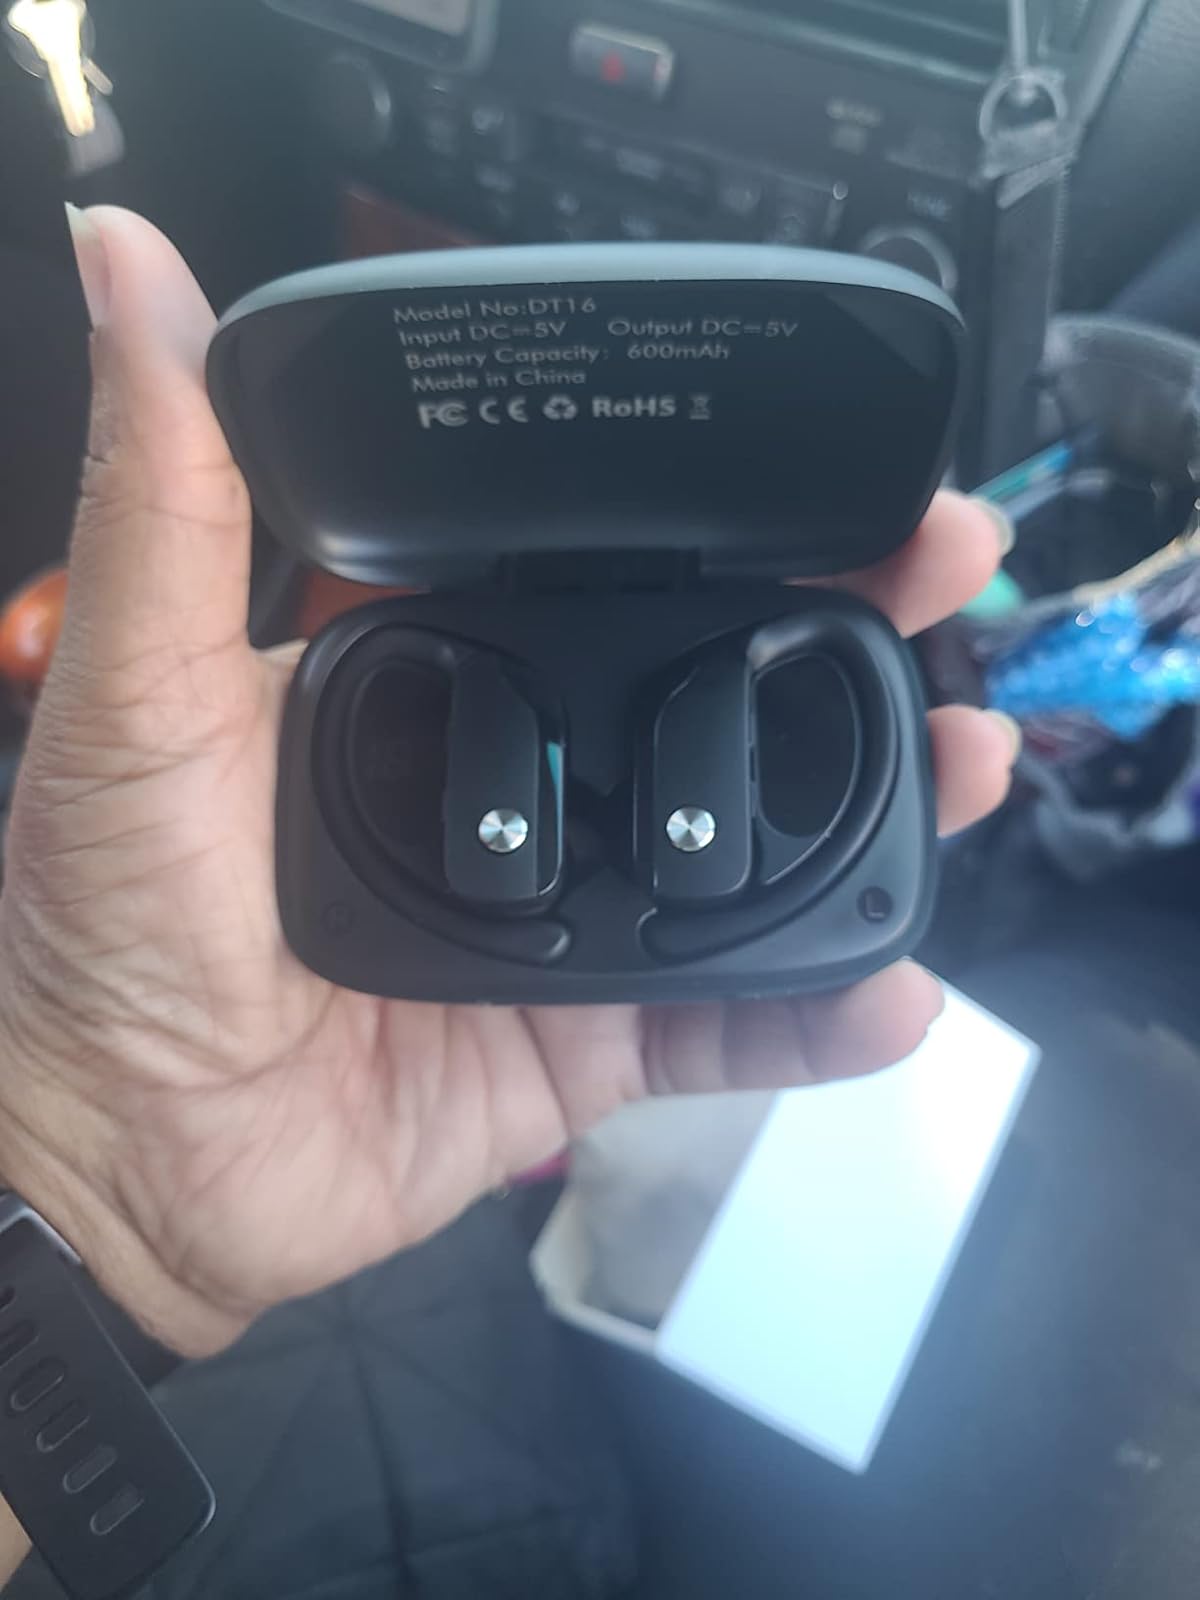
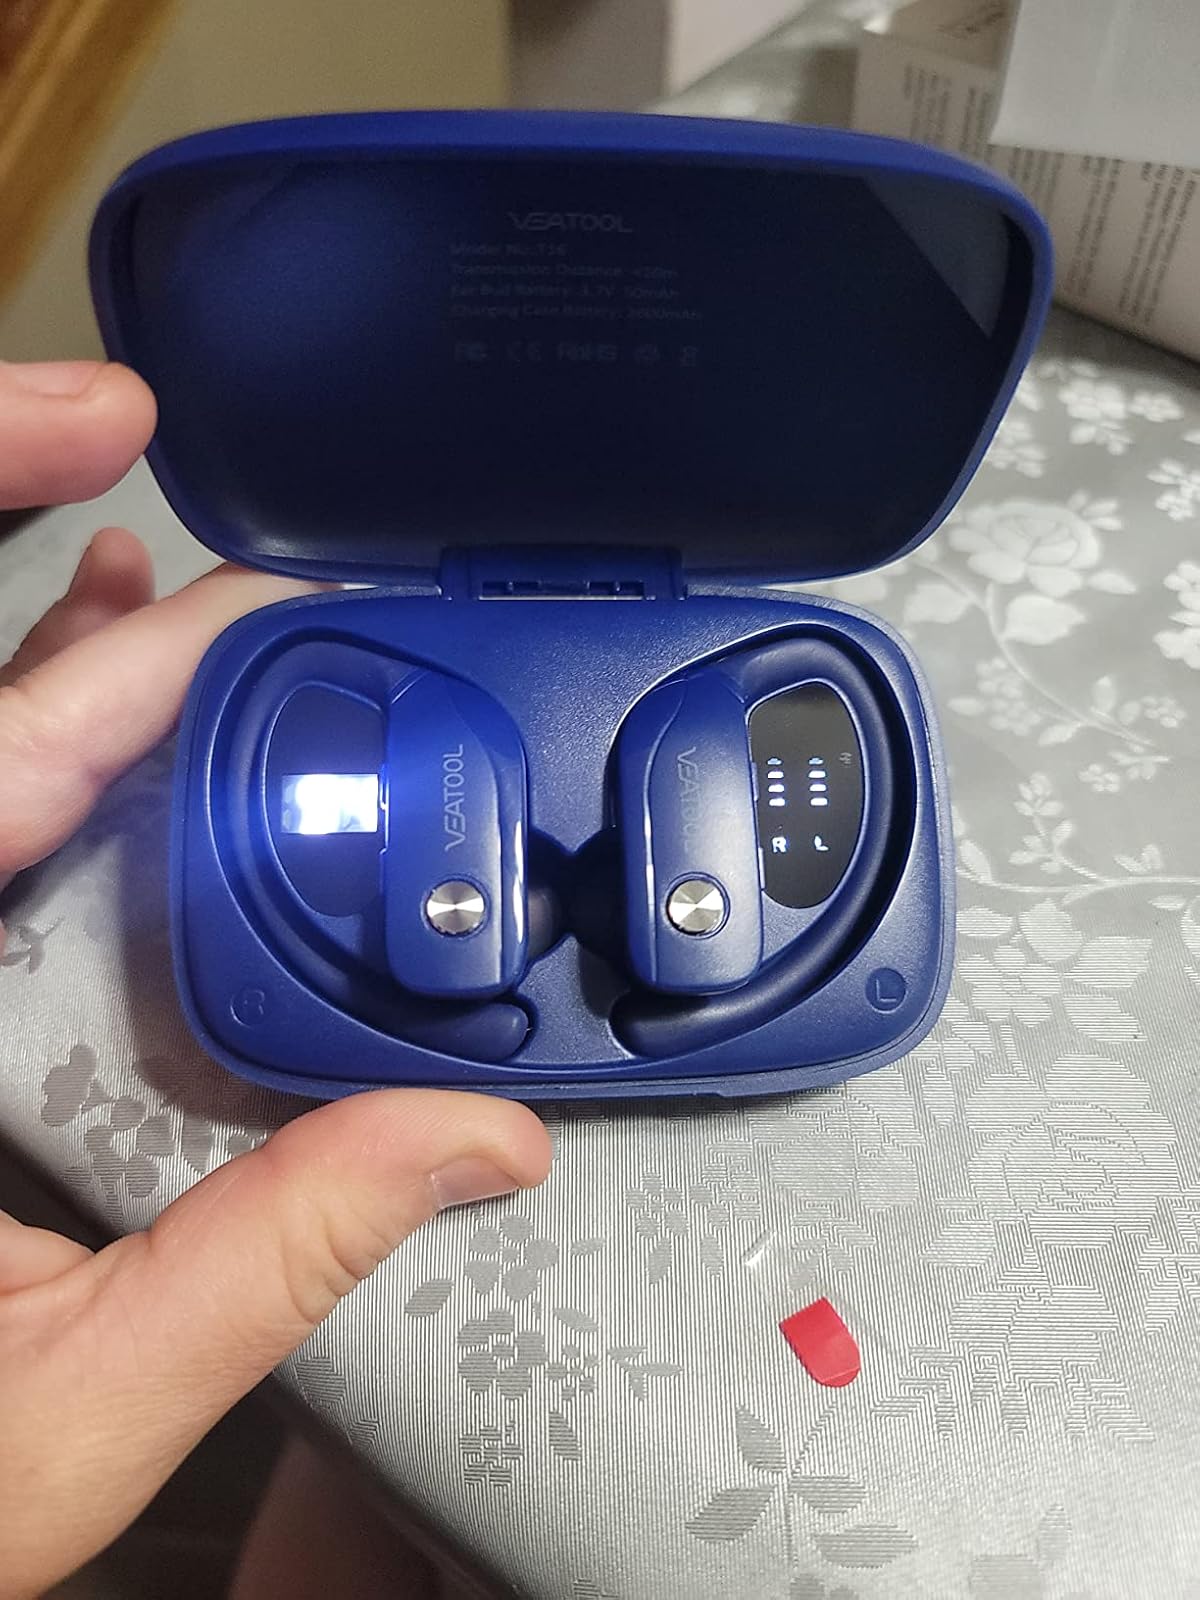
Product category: earbuds
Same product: no